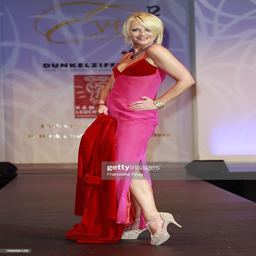
person at event prominent fashion show ...